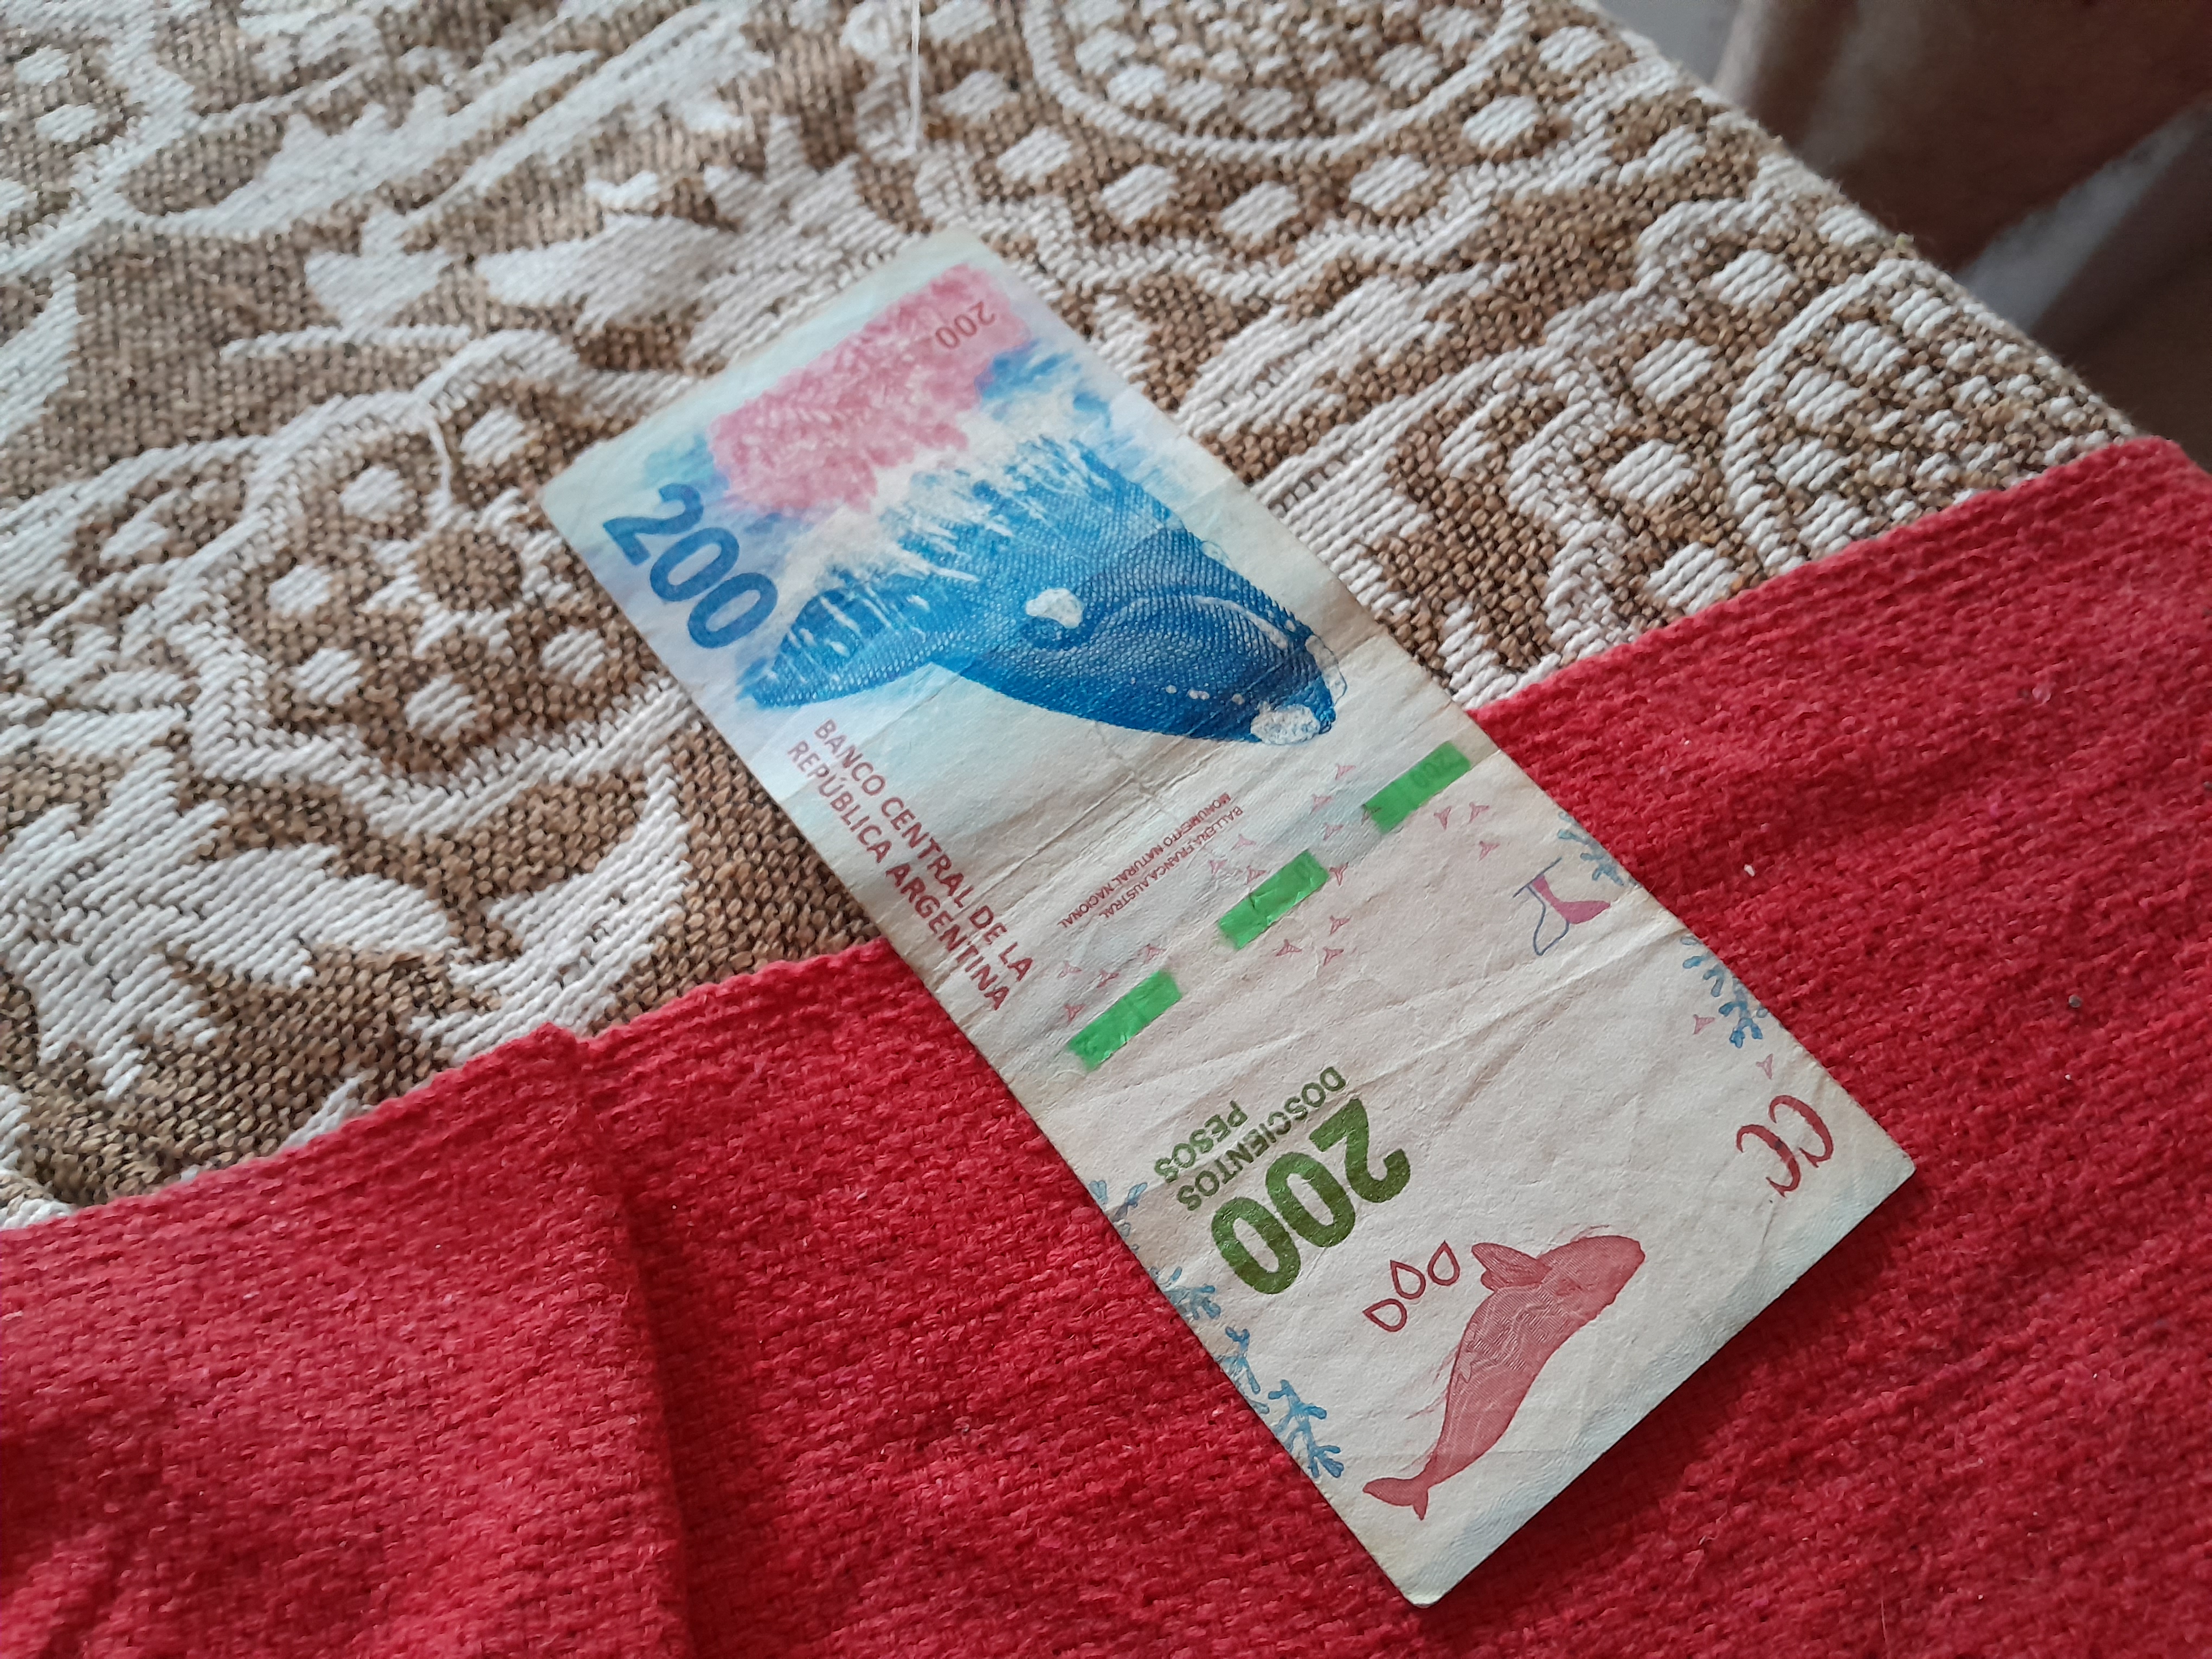
Denominación: 200